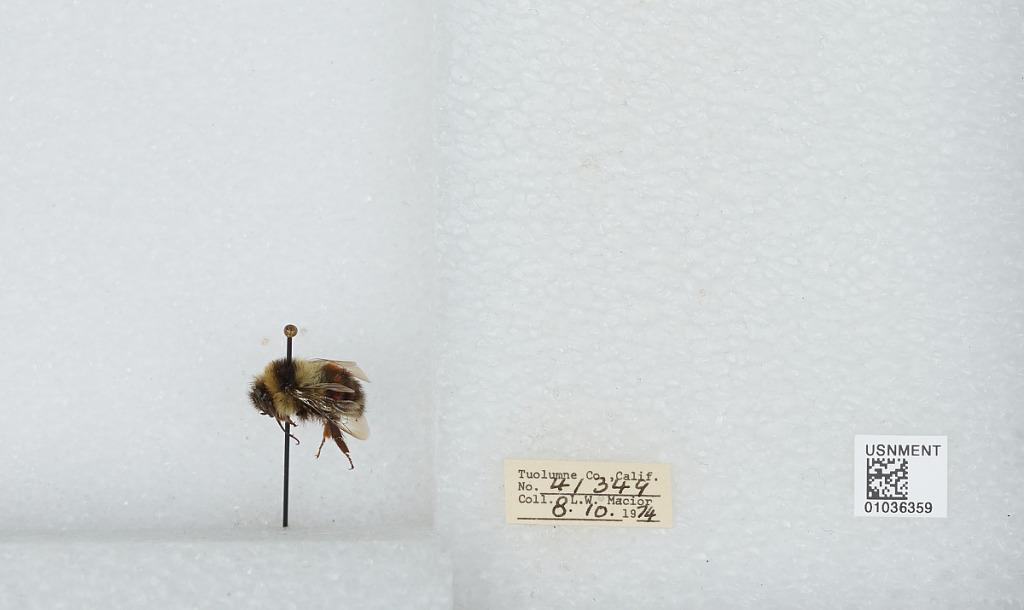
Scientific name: Bombus (Cullumanobombus) rufocinctus Cresson
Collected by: L. Macior
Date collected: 1974-8-10
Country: United States
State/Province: California
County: Tuolumne
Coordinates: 38.02, -119.93